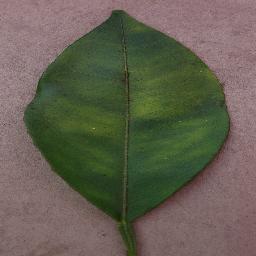
Label: Orange___Haunglongbing_(Citrus_greening)